Hijam Irabot

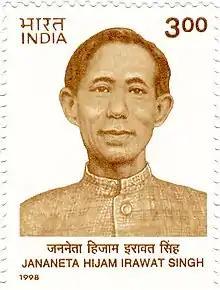
Hijam Irabot on a 1998 stamp of India

Hijam Irabot (30 September 1896 – 26 September 1951), also known as Jana Neta (Meeyamgi Luchingba in Manipuri) Hijam Irabot, was a politician and leader of Communist party of India and revolutionary social activist from Manipur. He fought against the social evils of the society. He later was jailed for supporting the second Nupi Lan, 1939. In the June/July 1948 election to the Manipur Assembly, Irabot won from the Utlou Constituency.